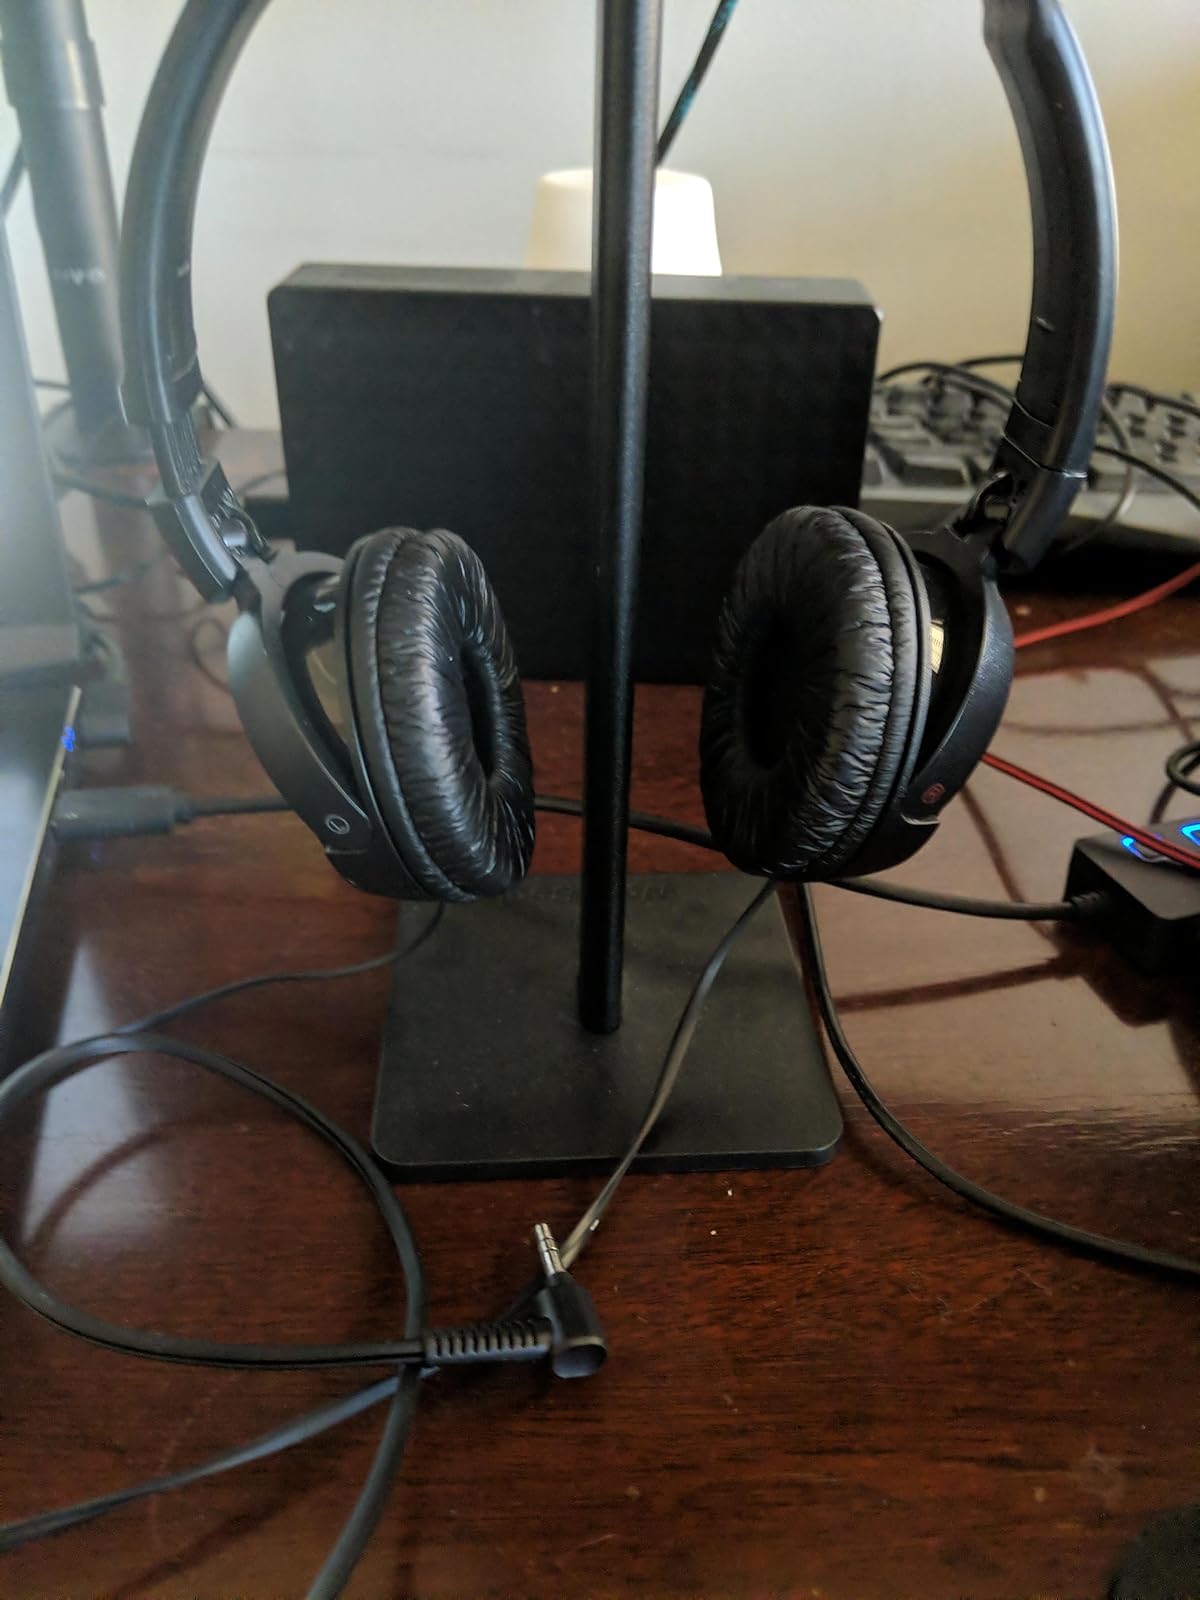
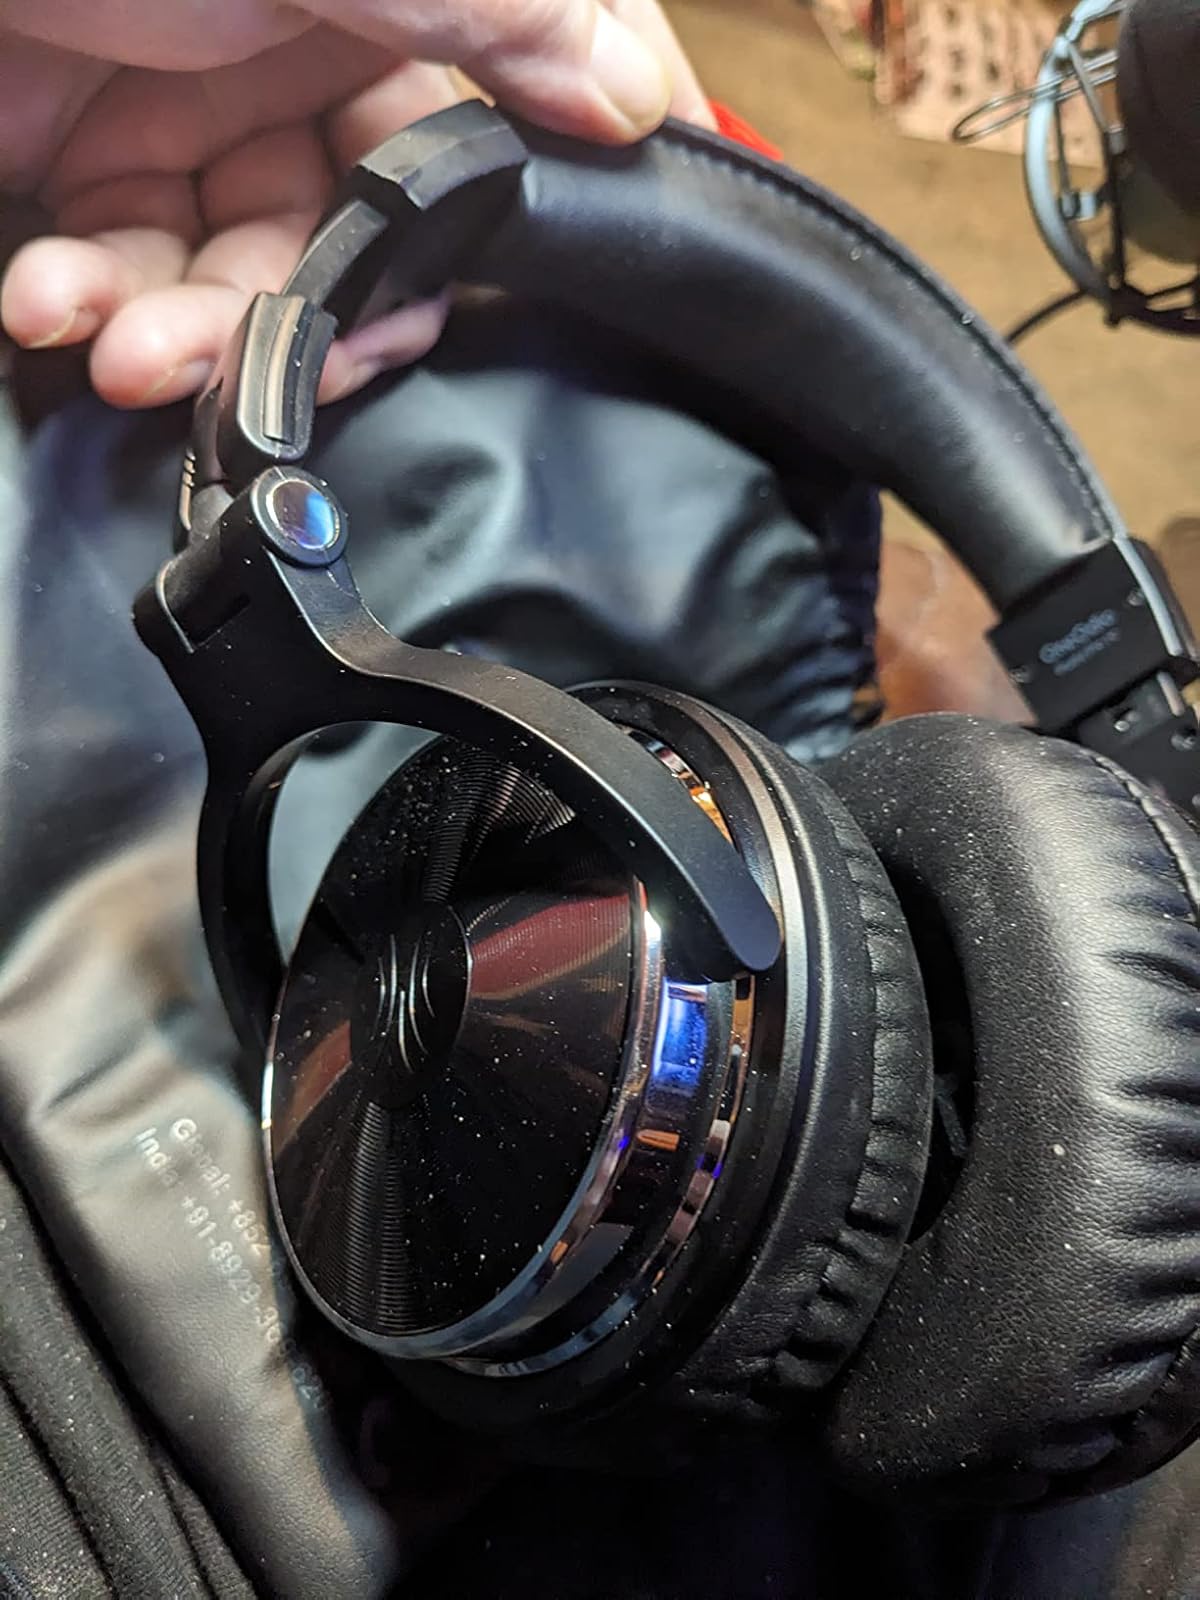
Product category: headphones
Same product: no